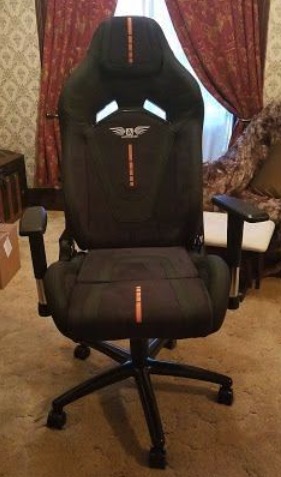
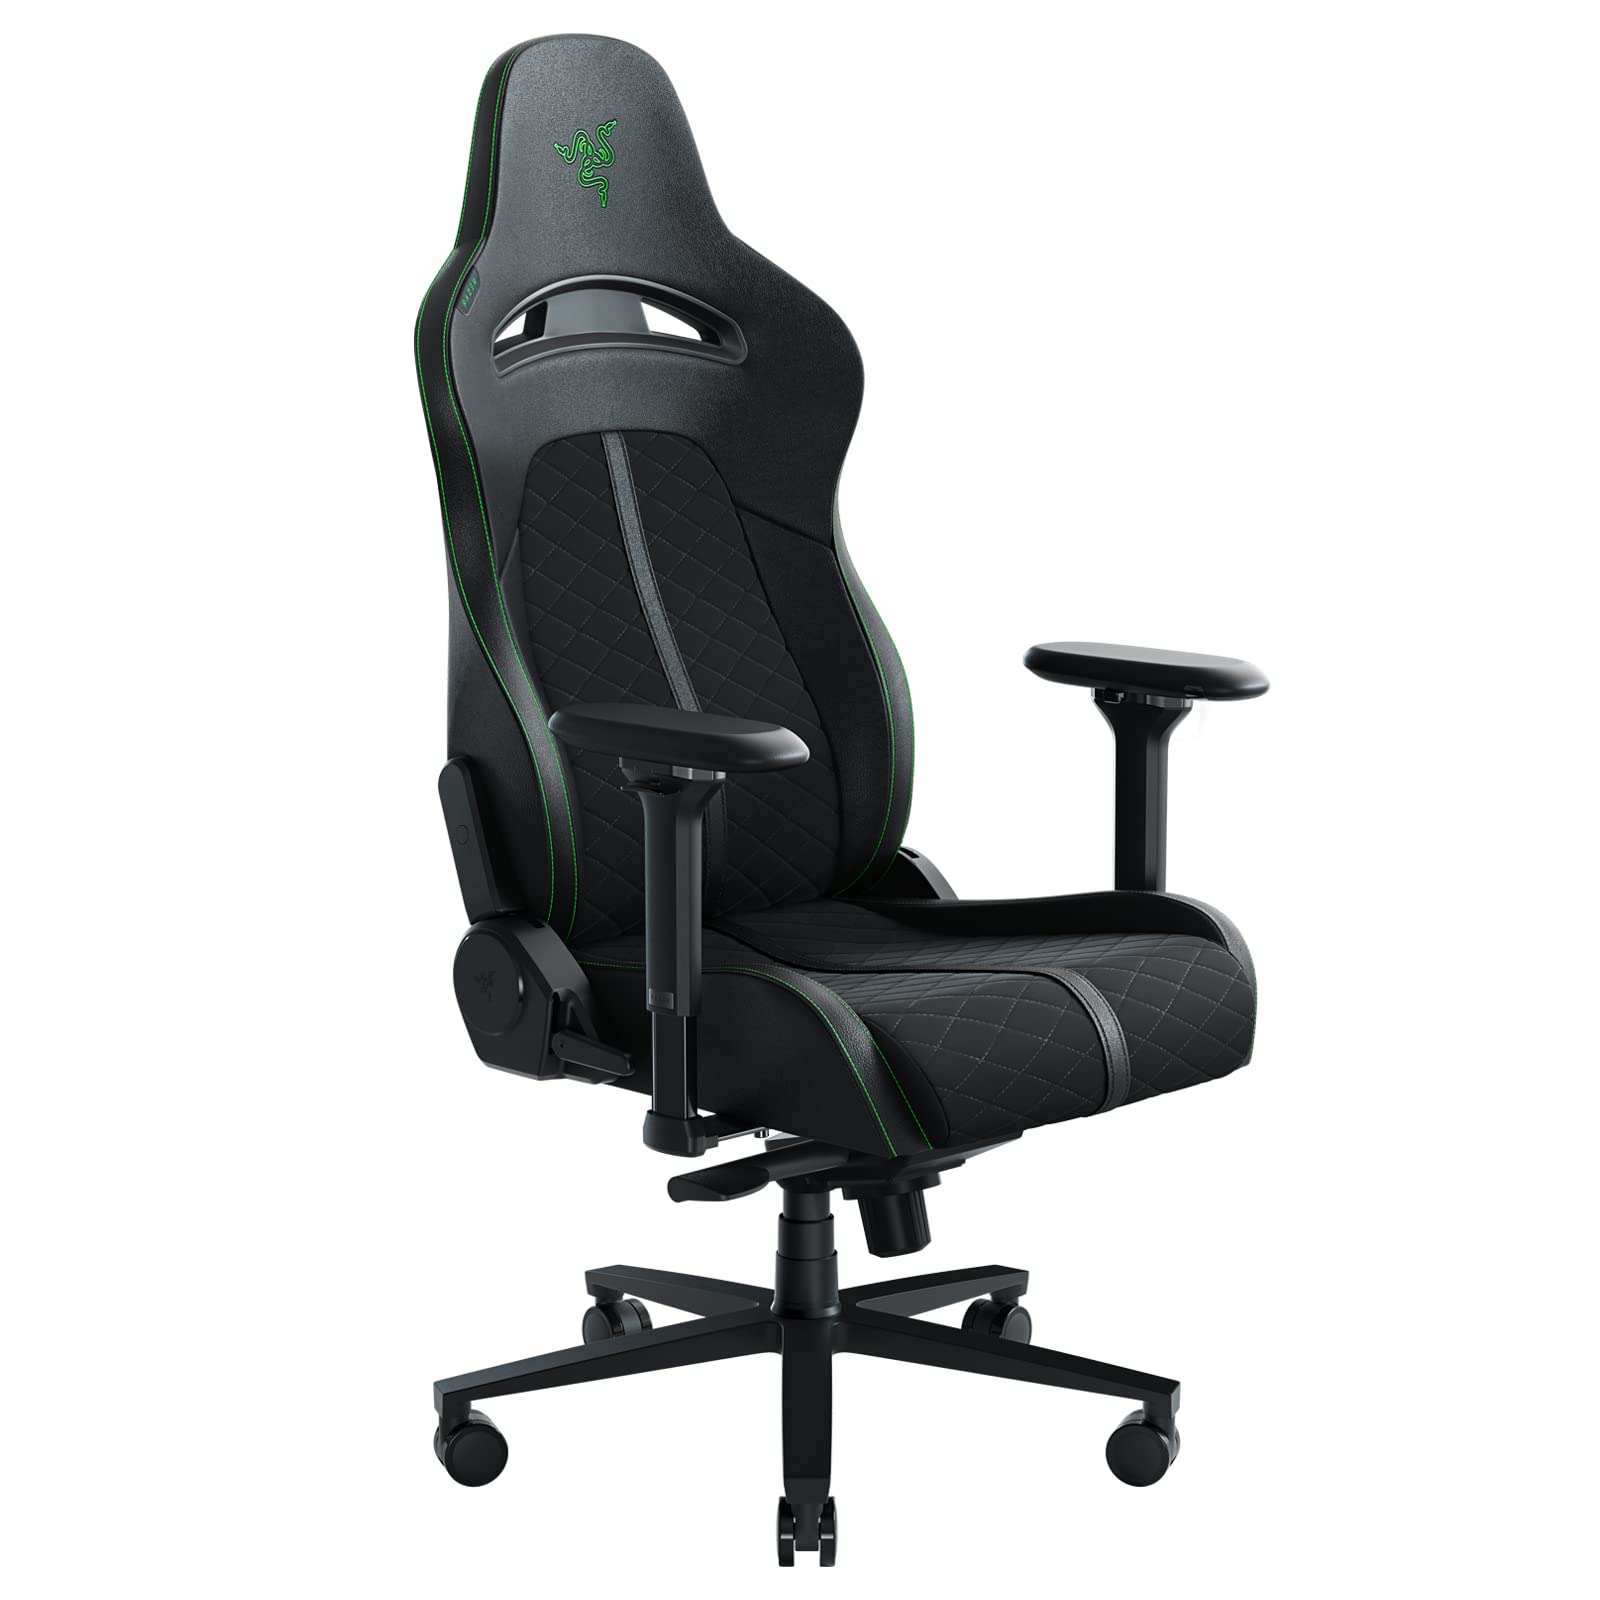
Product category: items_chair
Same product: no